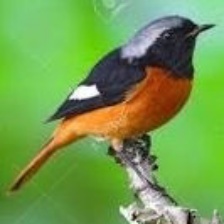
Species: DAURIAN REDSTART
Scientific name: PHOENICURUS AUROREUS